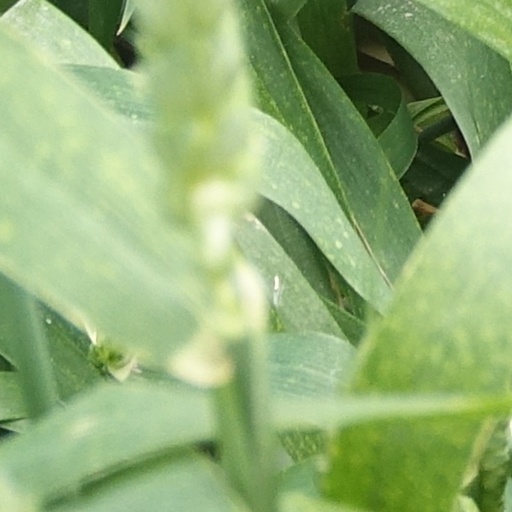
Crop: wheat